16th Military Police Brigade (United States)

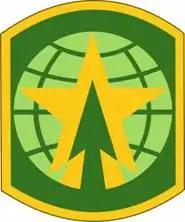
Shoulder sleeve insignia

The 16th Military Police Brigade is a military police brigade of the United States Army headquartered at Fort Bragg, North Carolina. This brigade has the only airborne-qualified military police units in the U.S. Army, outside of the 82nd MP Company of the 82nd Airborne Division. It provides law enforcement and police duties to Fort Bragg, and for the XVIII Airborne Corps when deployed. As a brigade with organic airborne units, it is authorized a beret flash and parachute wing trimming, and the shoulder sleeve insignia was authorized to be worn with an airborne tab. According to U.S. Army's Institute of Heraldry, the shoulder sleeve insignia "was amended to delete the airborne tab effective 16 October 2008" when jump status of the brigade was terminated; however, various elements of the brigade remain on jump status.